Ischnochiton

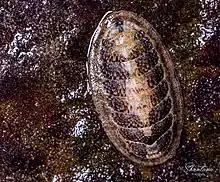
"Ischnochiton winckworthi" from western India (Mumbai)

Ischnochiton is a genus of polyplacophoran mollusc.